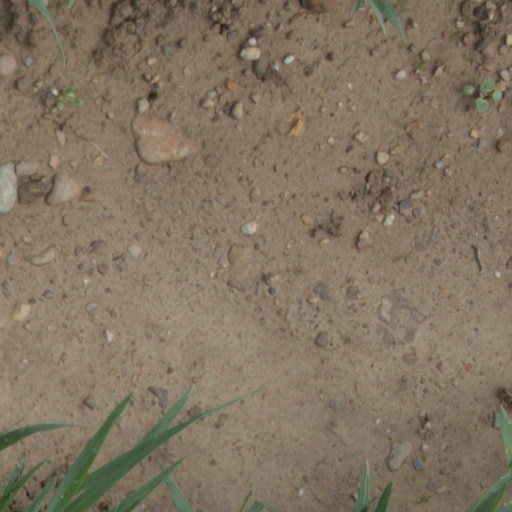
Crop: wheat